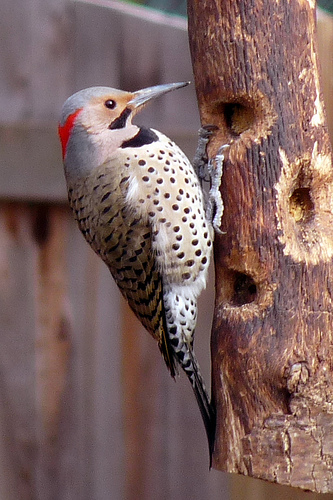
this is a tan bird with black specks and a red patch on the back of its head.
bird has a long bill for the size of its head and feet are quite longthe bird has a black and white speckled body with a red spot on the crown and a grey slender bill.
this primarily white and grey bird has black dots on it, black eyes, and a red chevron on its back.
this bird has an orange patch on its nape with brown and grey covering the rest of it's body.
this long beaked bird has a gray and brown tinted body with brown spots throughout.
this particular bird has a narrow white bill and a red nape
this bird is white, brown, black, and red in color, with a long beak.
this bird has a long grey white pointed bill, grey crown with bright band at the back of its head and light brown white belly with dark spots.
this bird has a red nape, and a cream belly with black spots.
Species: Northern Flicker